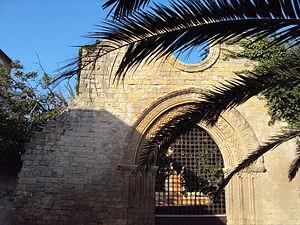
Le libre consortium municipal d'Agrigente est une collectivité territoriale italienne de Sicile dont la capitale est Agrigente. Il remplace en 2015 l'ancienne province du même nom.